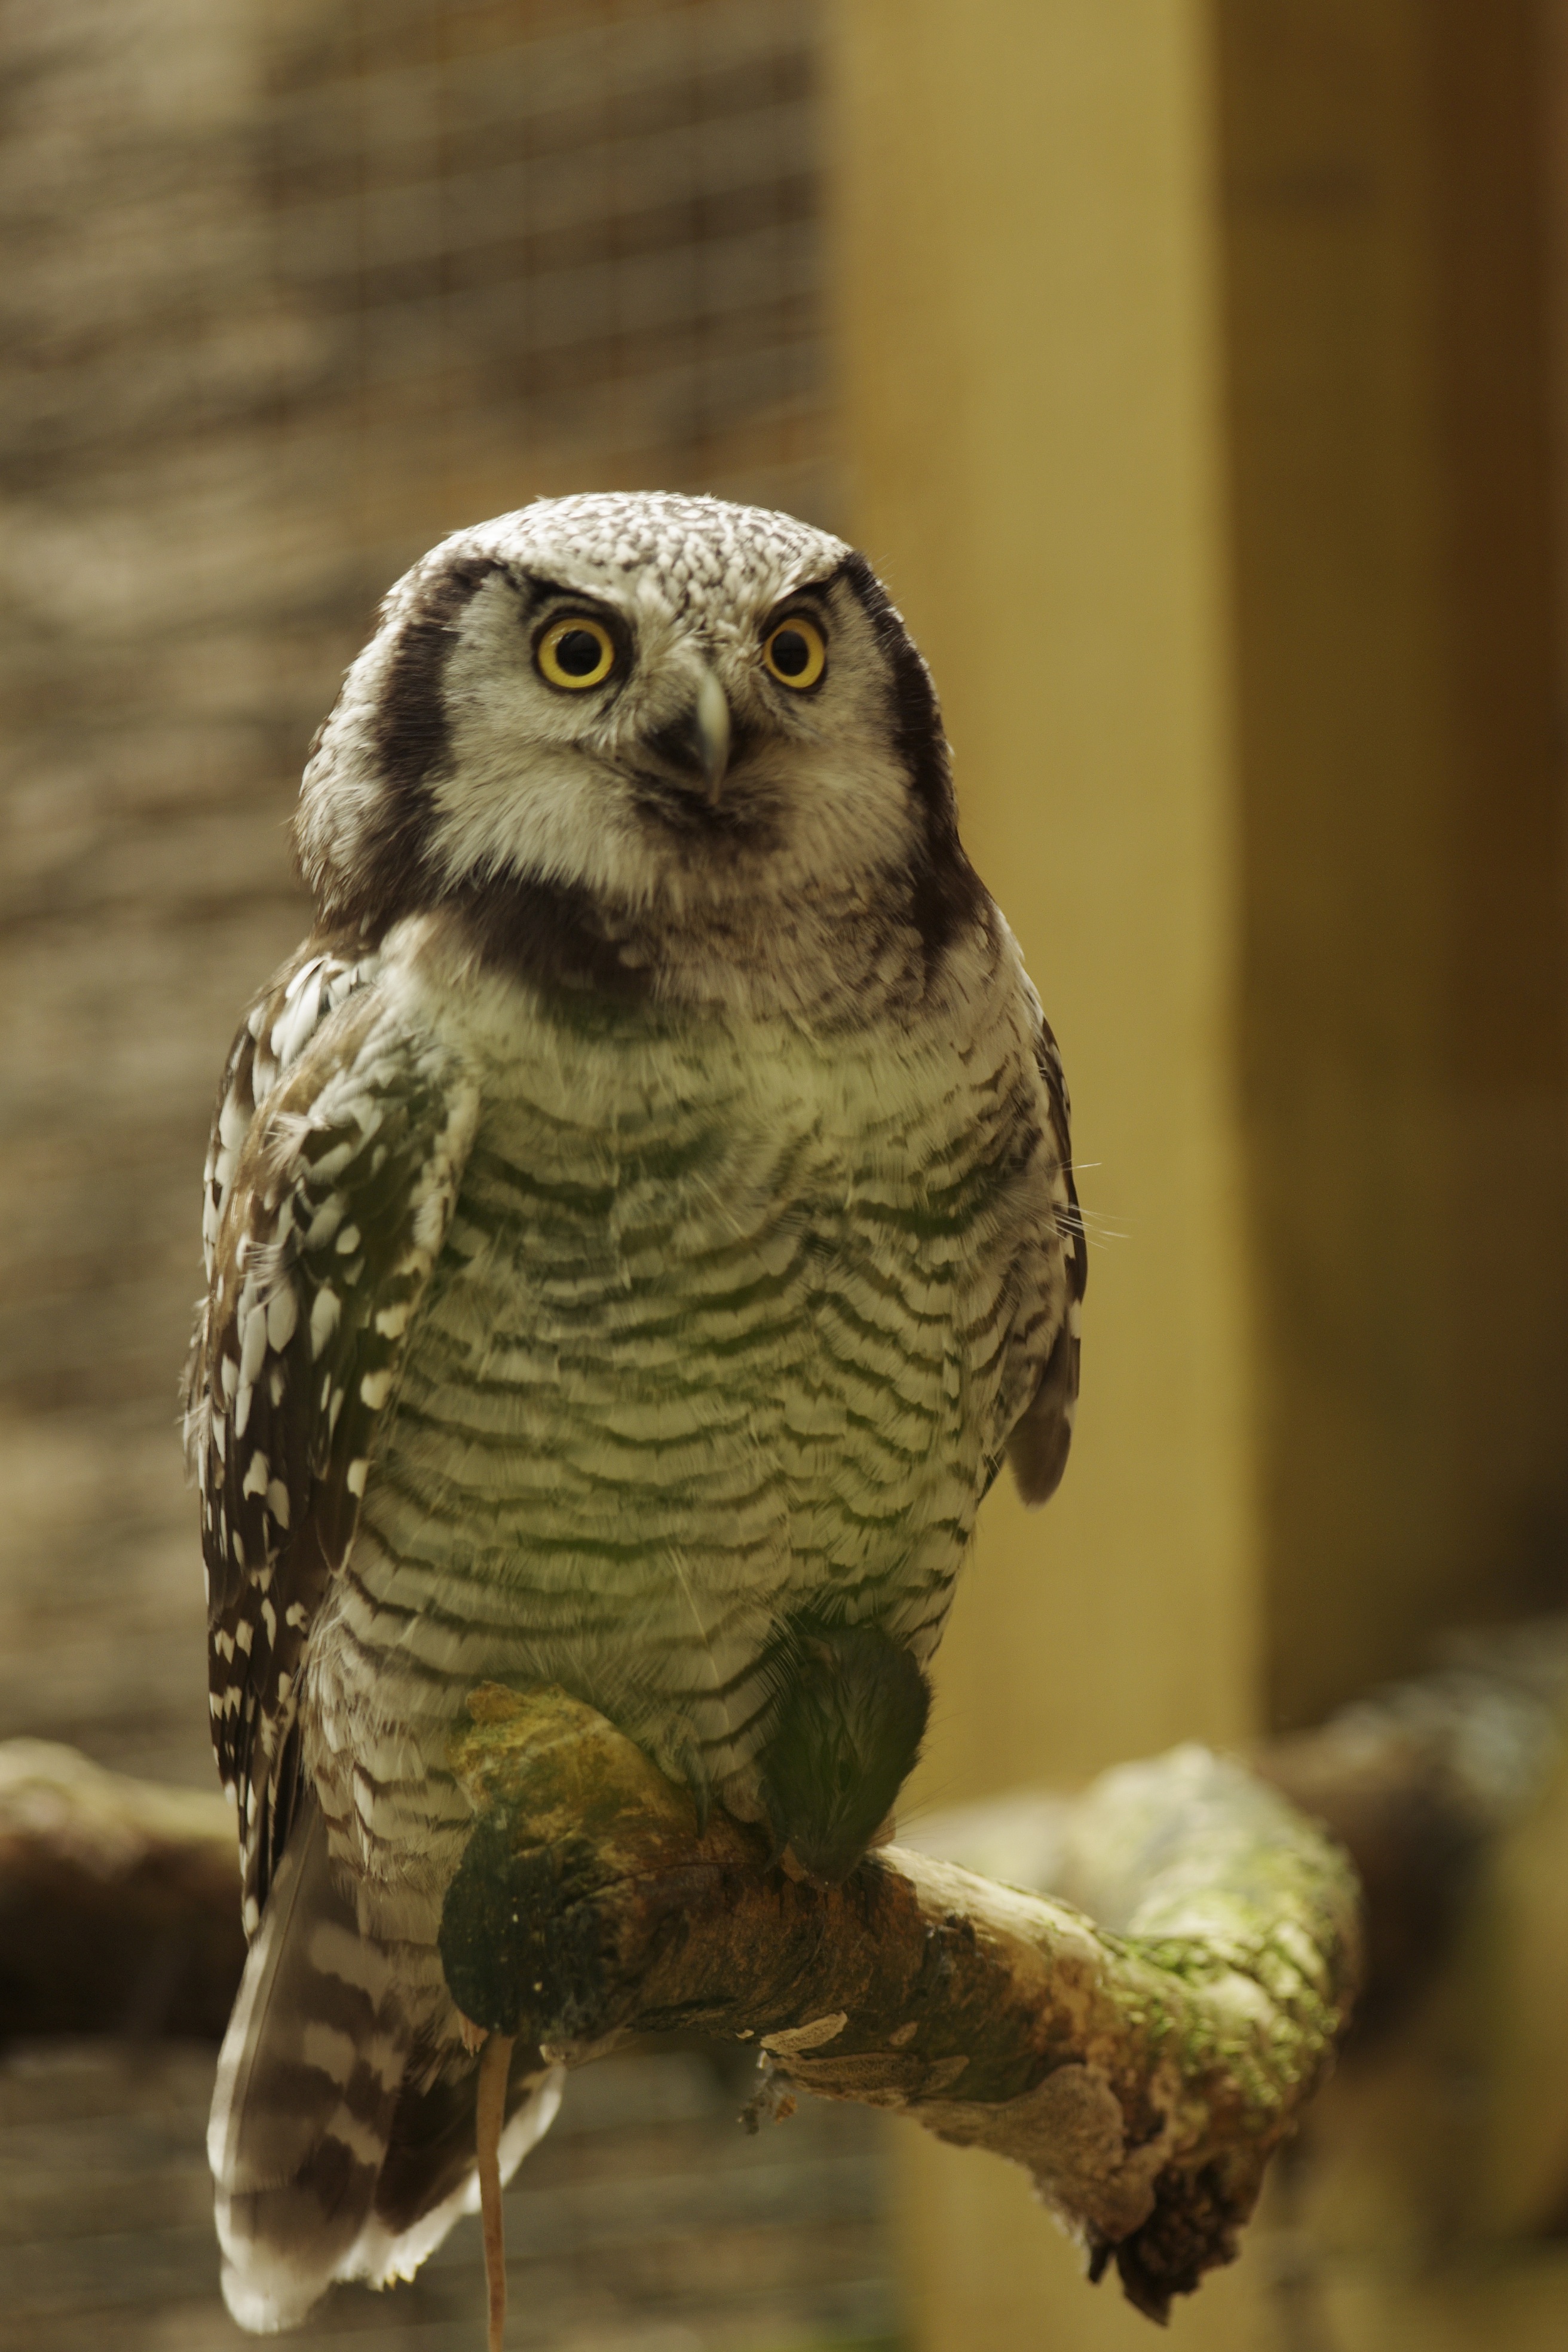
bird, wing, wildlife, beak, predator, owl, fauna, bird of prey, close up, vertebrate, falcon, great grey owl, tallinn zoo, tengmalm's owl